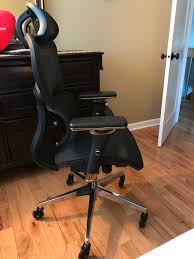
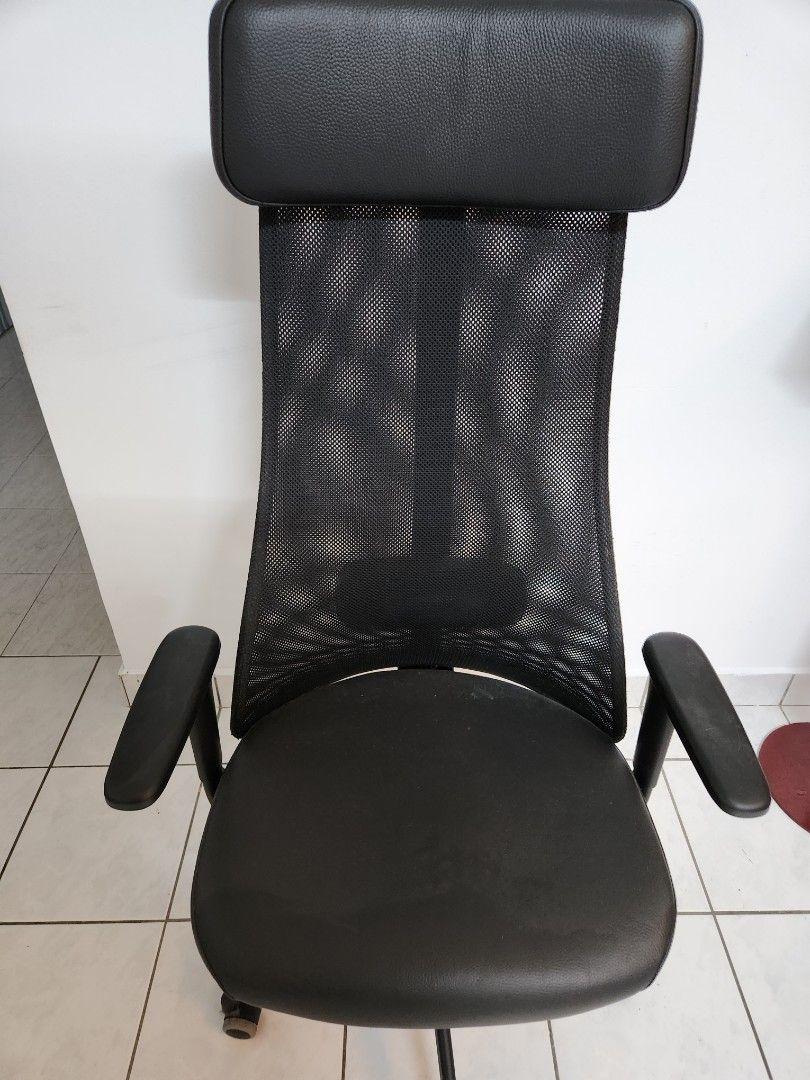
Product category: items_chair
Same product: no